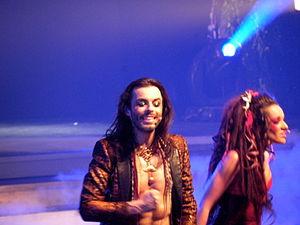
Nuno Resende et Noémie Garcia dans le role de snake et Strawberry
Nuno Guilherme de Figueiredo Resende, dit Nuno Resende, est un chanteur portugais né le 25 juin 1973 à Porto.